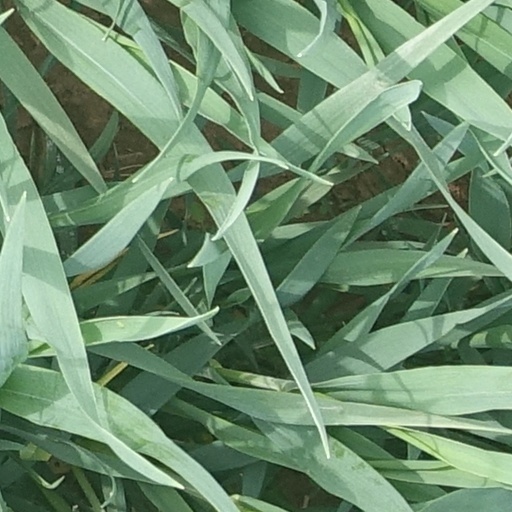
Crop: wheat